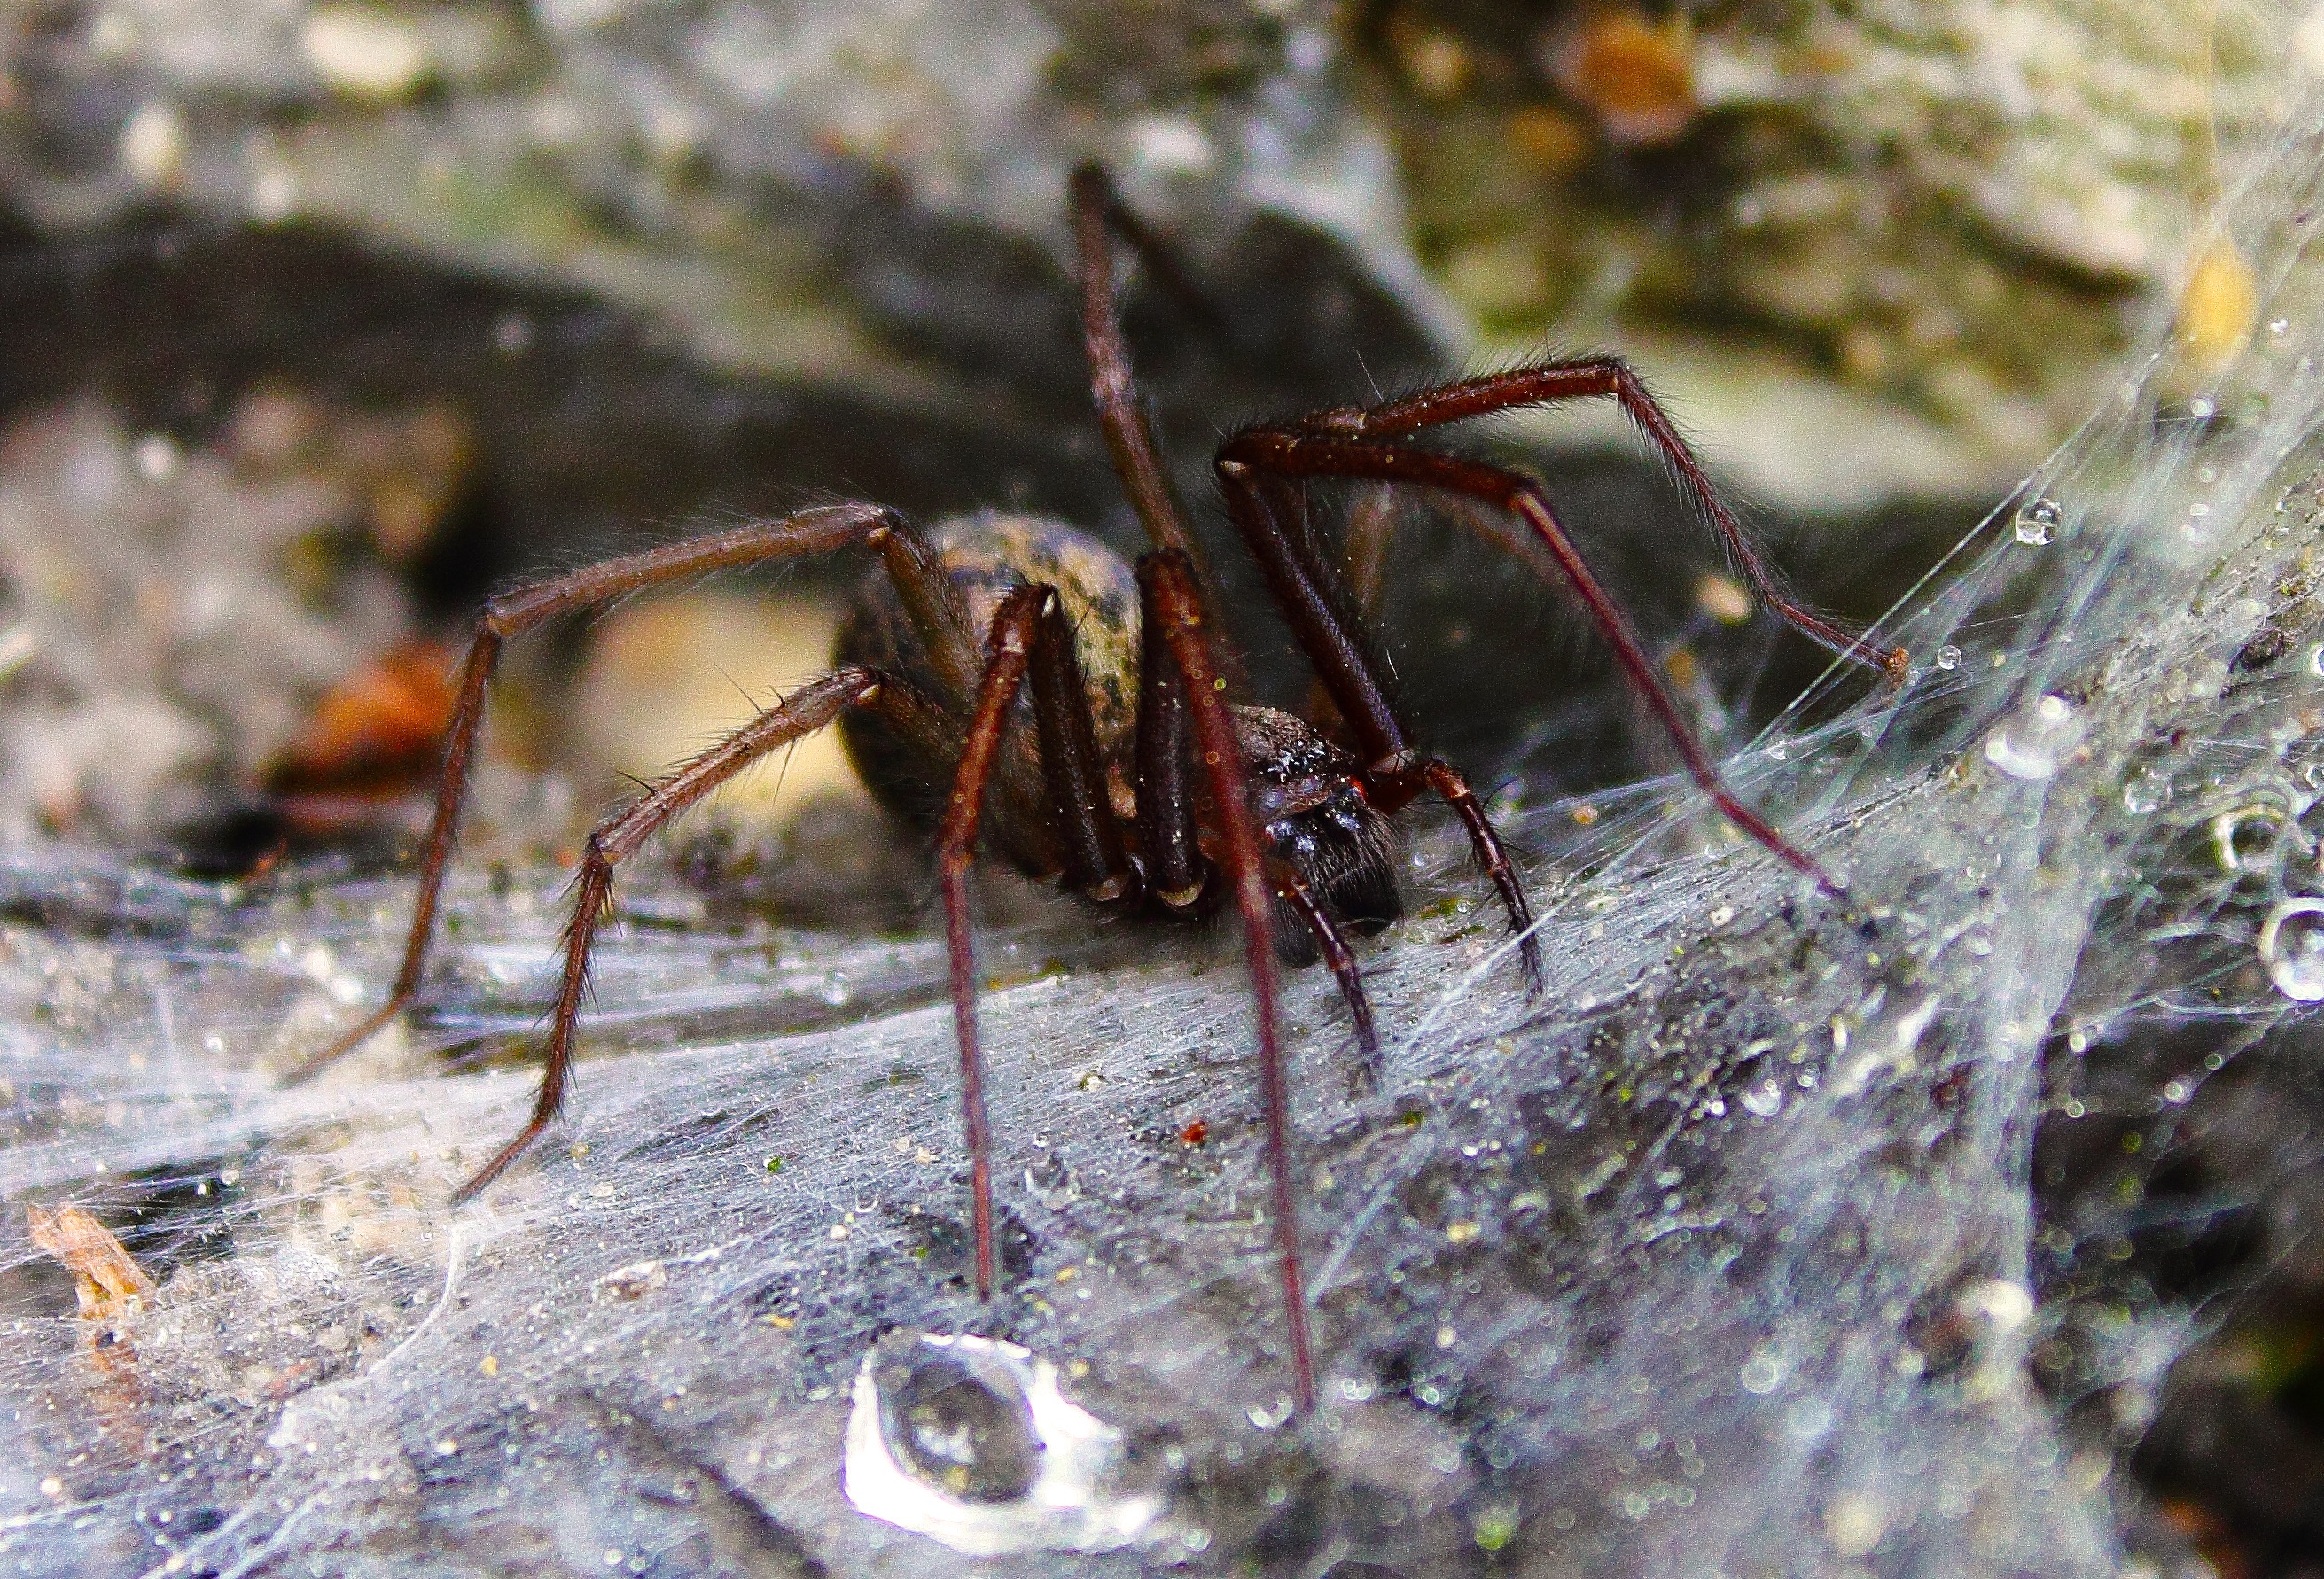
nature, photography, wildlife, spring, insect, macro, fauna, invertebrate, cobweb, close up, spider, scary, monster, ant, pest, network, spiders, macro photography, arthropod, membrane winged insect